Museum of Antiquities in Vilnius

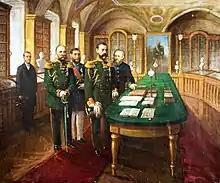
Tsar Alexander II visits Vilnius Public Library in 1867 (painting by Ivan Trutnev)

After the failed Uprising of 1863, the Tsarist regime enacted strict Russification policies. Already in November 1863, Governor General Mikhail Muravyov-Vilensky ordered a sculpture of King Władysław II Jagiełło and Jadwiga by sculptor to be removed as it inspired Polish patriotism. In February 1865, Muravyov organized a commission to reorganize the museum which included general Arkady Dmitrievich Stolypin, , . The commission sought to discredit the museum and targeted sentimental items related to Polish and romantic nationalism, often ridiculing their dubious value and authenticity. For example, the commission frequently mentioned "moth eaten" cloak of poet Adam Mickiewicz and the binoculars that allegedly used by Tadeusz Kościuszko in the Battle of Maciejowice but were proven to be of a later technology. Many of museum holdings even remotely related to the former Polish–Lithuanian Commonwealth were taken to the Rumyantsev Museum in Moscow. For example, bust of Thomas Jefferson was removed fearing associations with Tadeusz Kościuszko or liberal democratic ideas. According to official protocols, the commission eliminated only 256 objects, but many more were moved to Moscow – estimated at 10,000 total items with perhaps as many as 6,029 numismatic items. Models of fortifications were removed to the Vilnius Military School. There were also reports of thefts and vandalism while the museum was closed. The thefts, particularly of numismatic items, continued. In 1902, the museum discovered long-term falsification of inventory books and more than 300 missing items.